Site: brandenburg
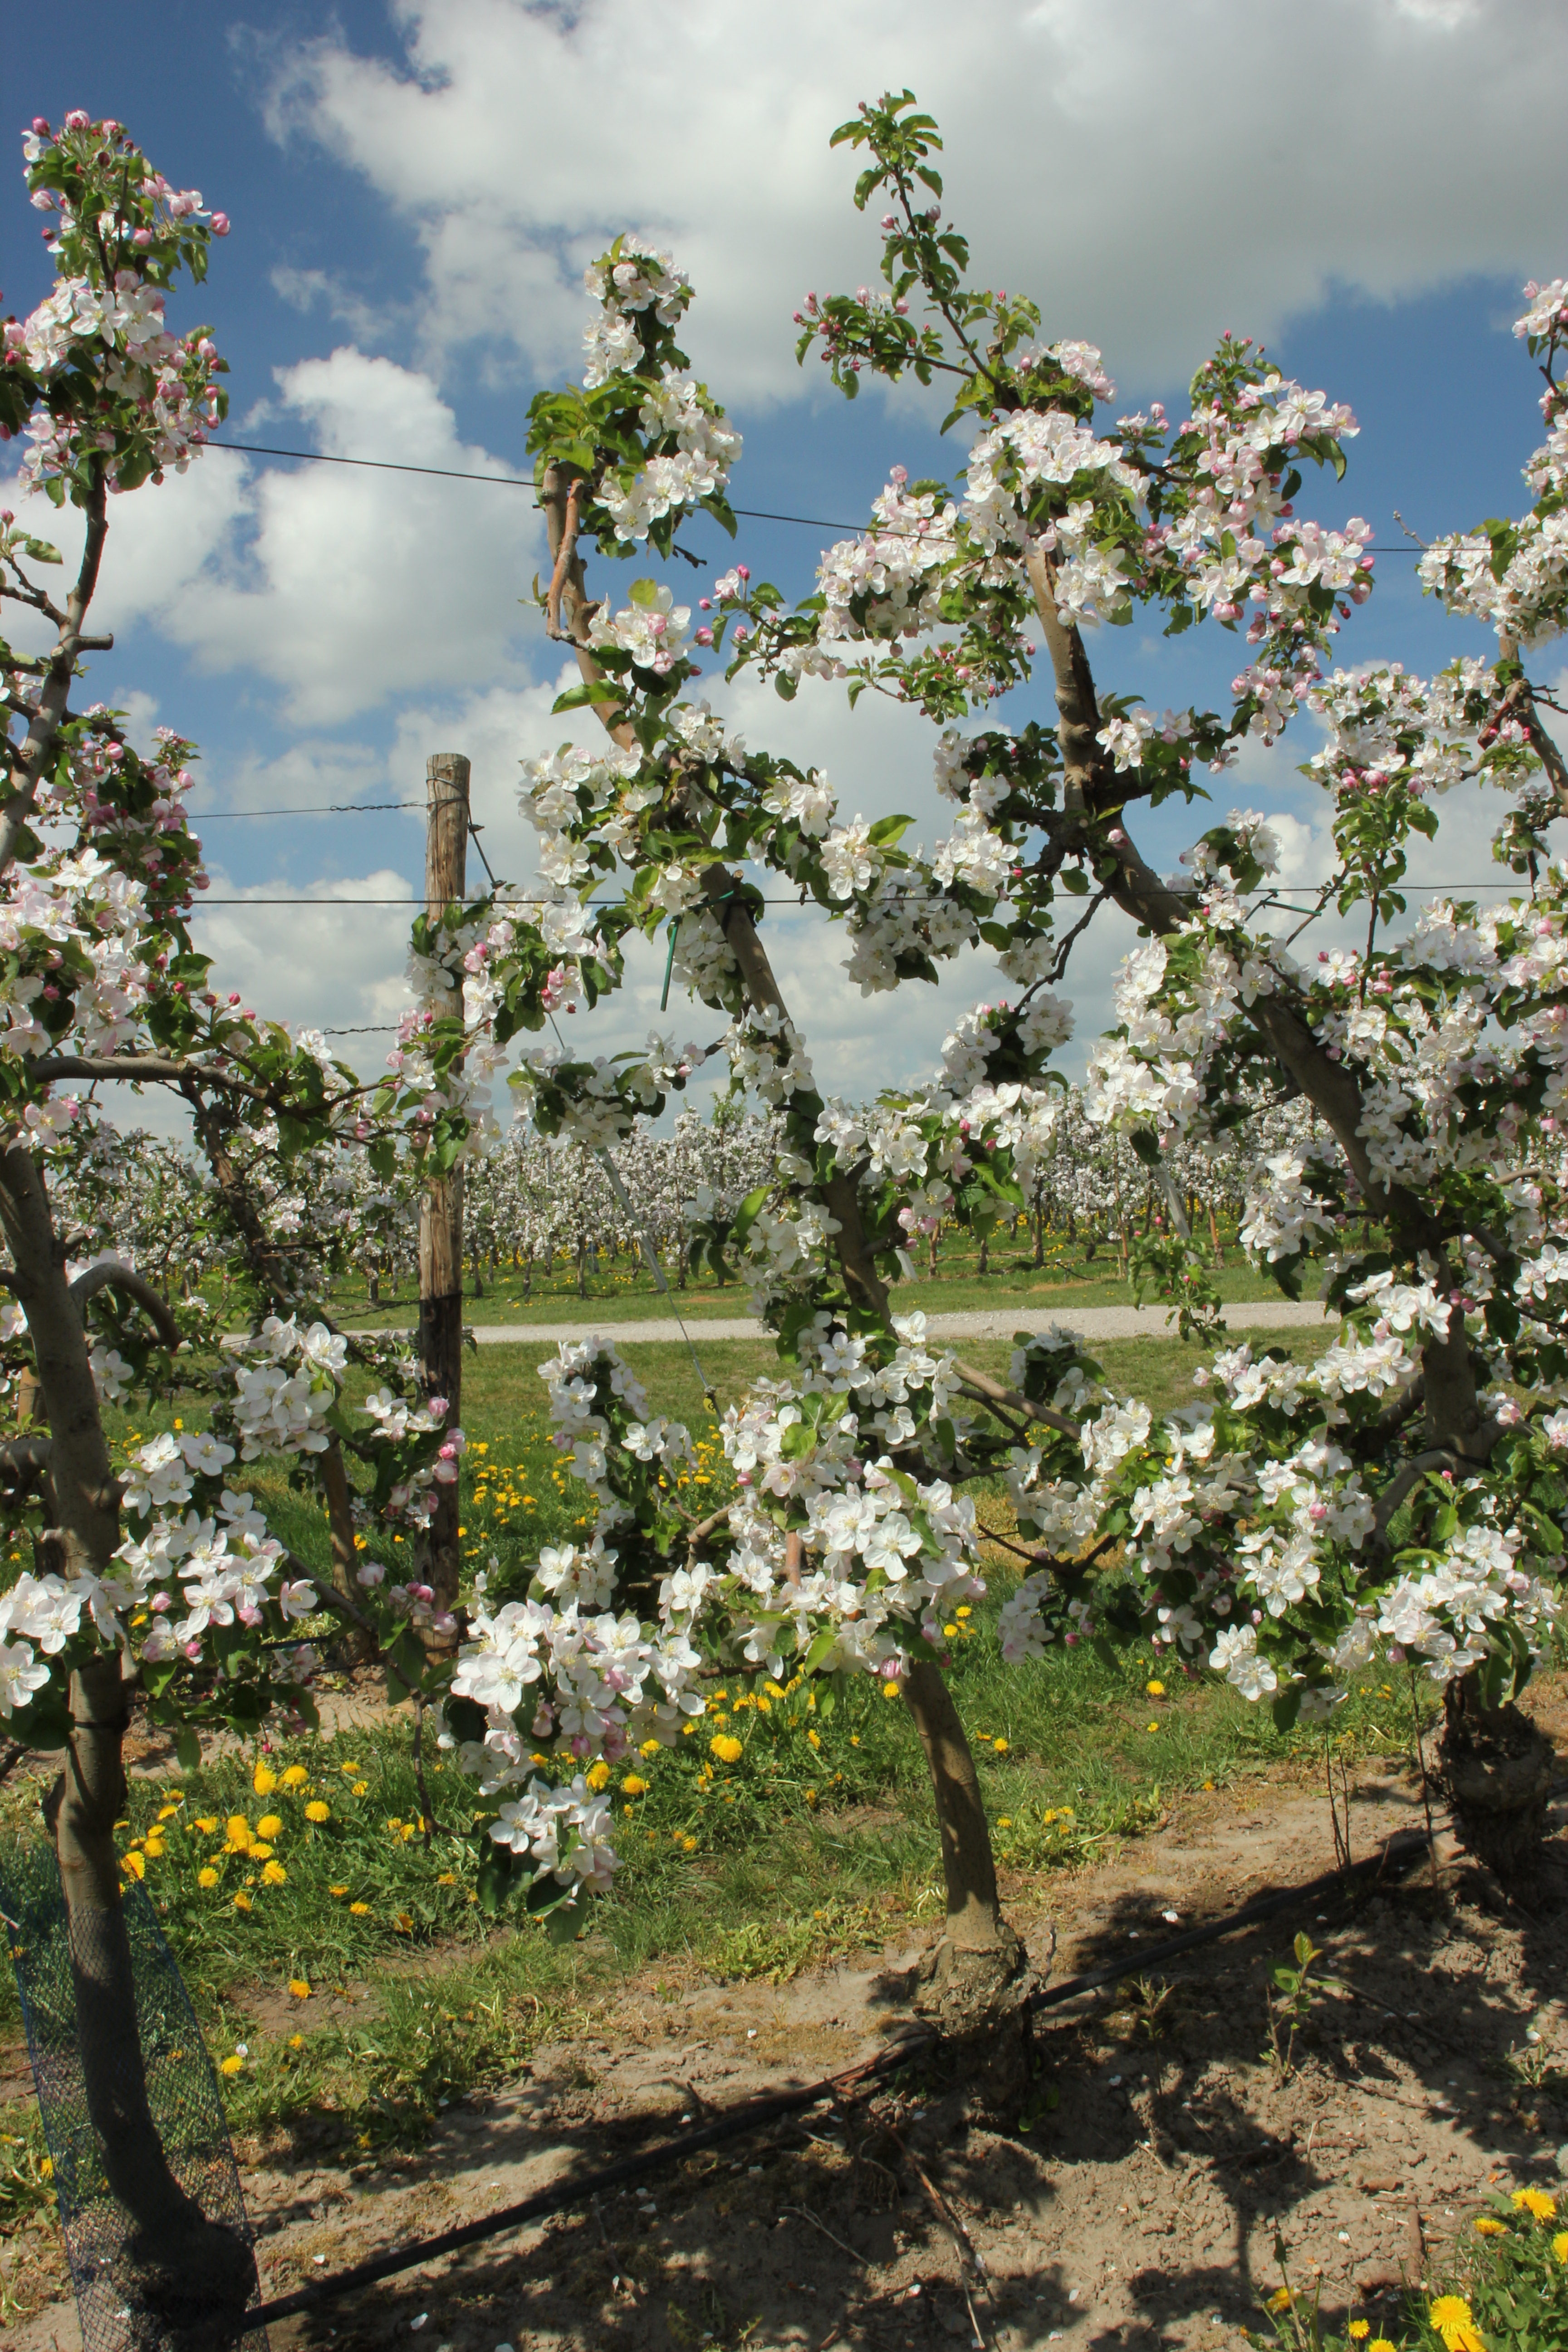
Growth stage (BBCH 65): Flowering